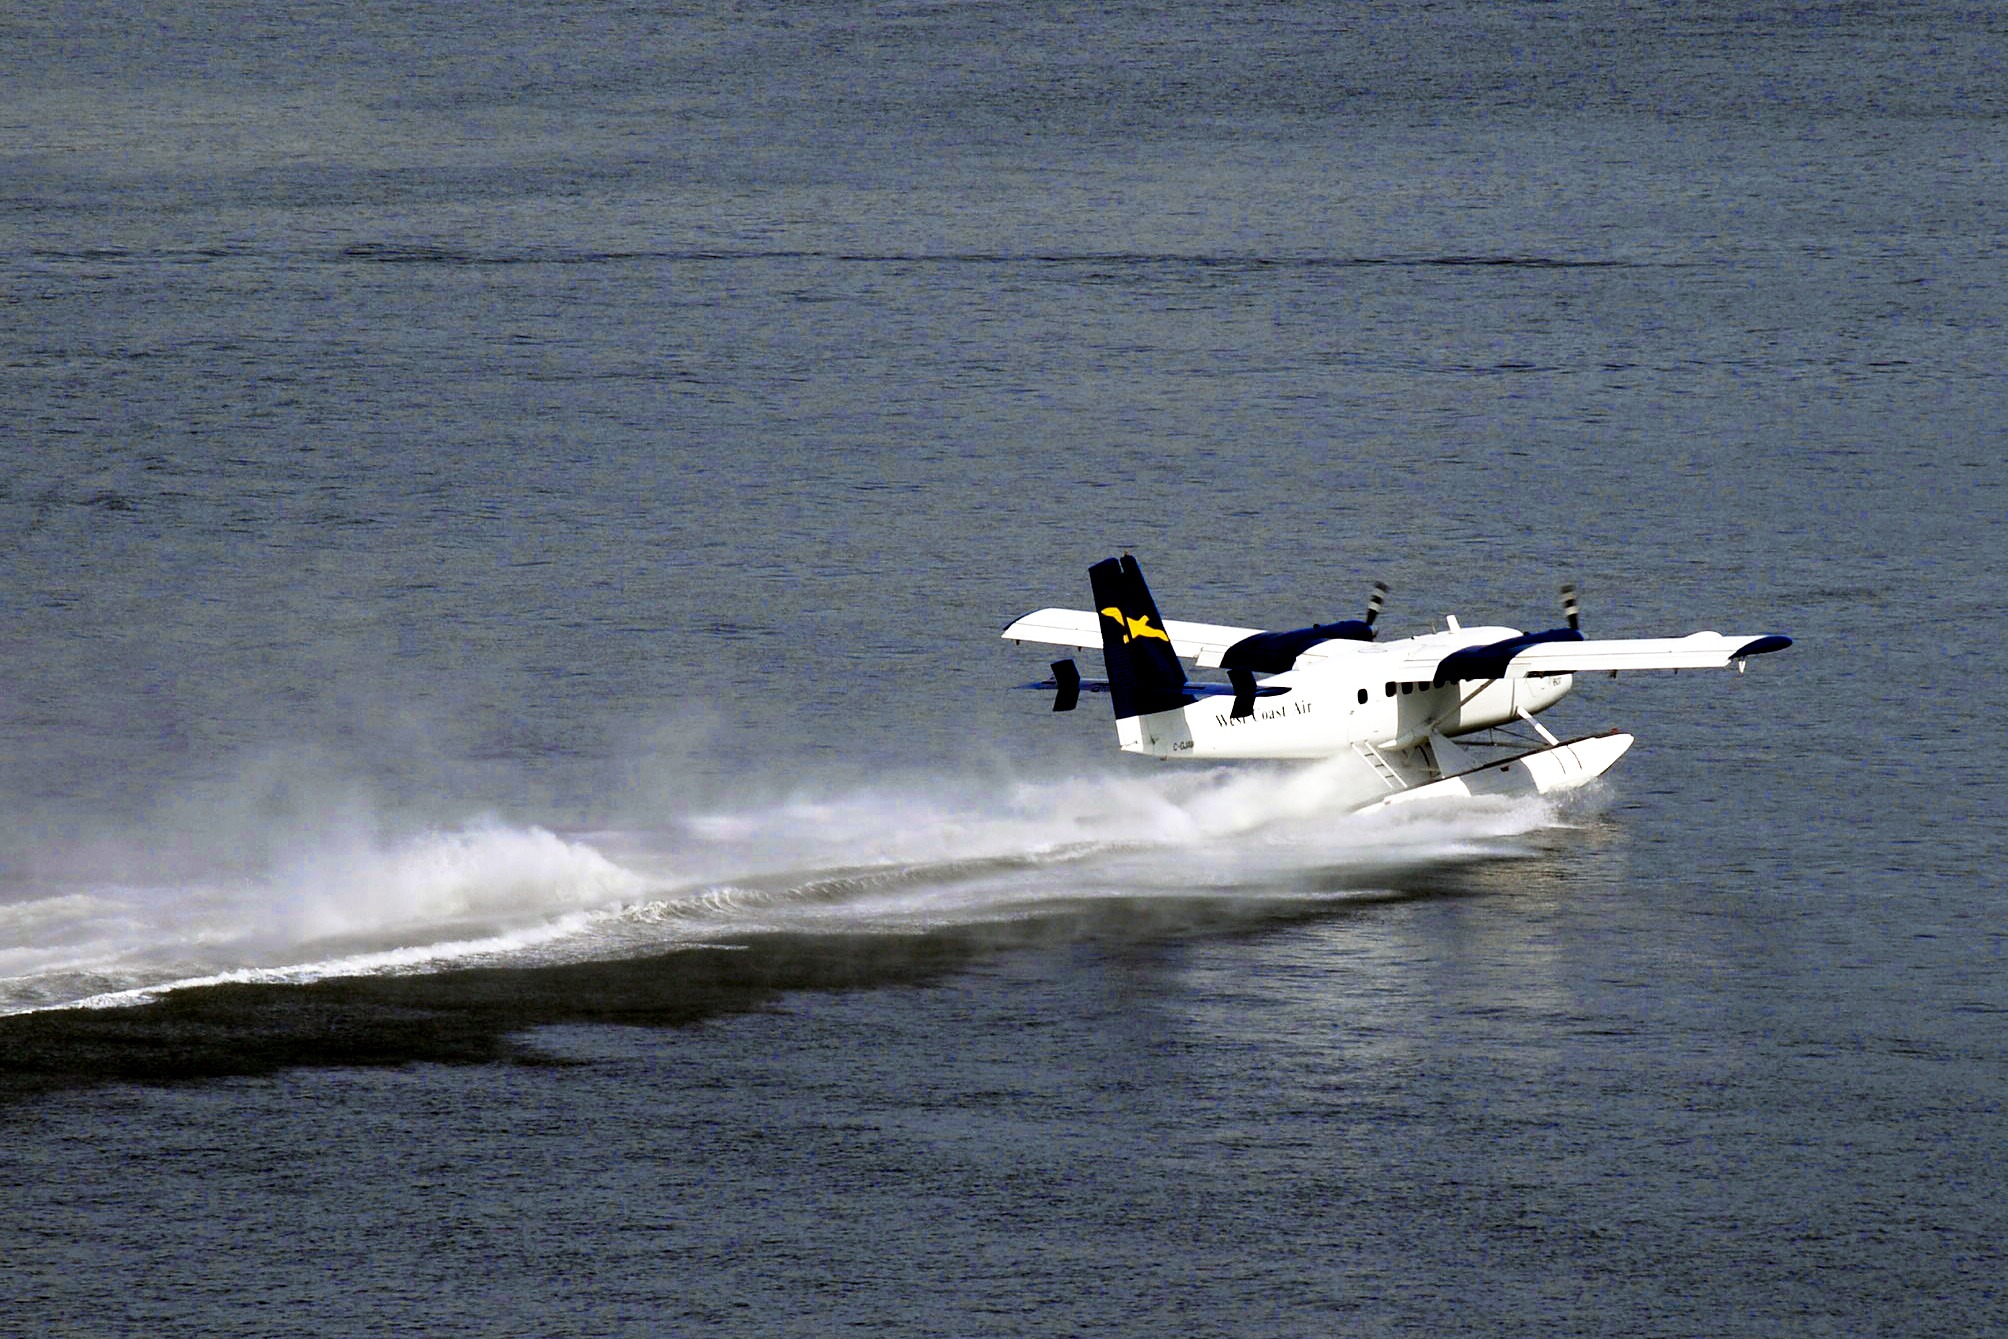
sea, water, ocean, wing, technology, boat, fly, travel, airplane, aircraft, transportation, transport, vehicle, airline, journey, aviation, flight, float, tourism, boating, airliner, landing, destination, passenger, seaplane, float plane, atmosphere of earth, depart